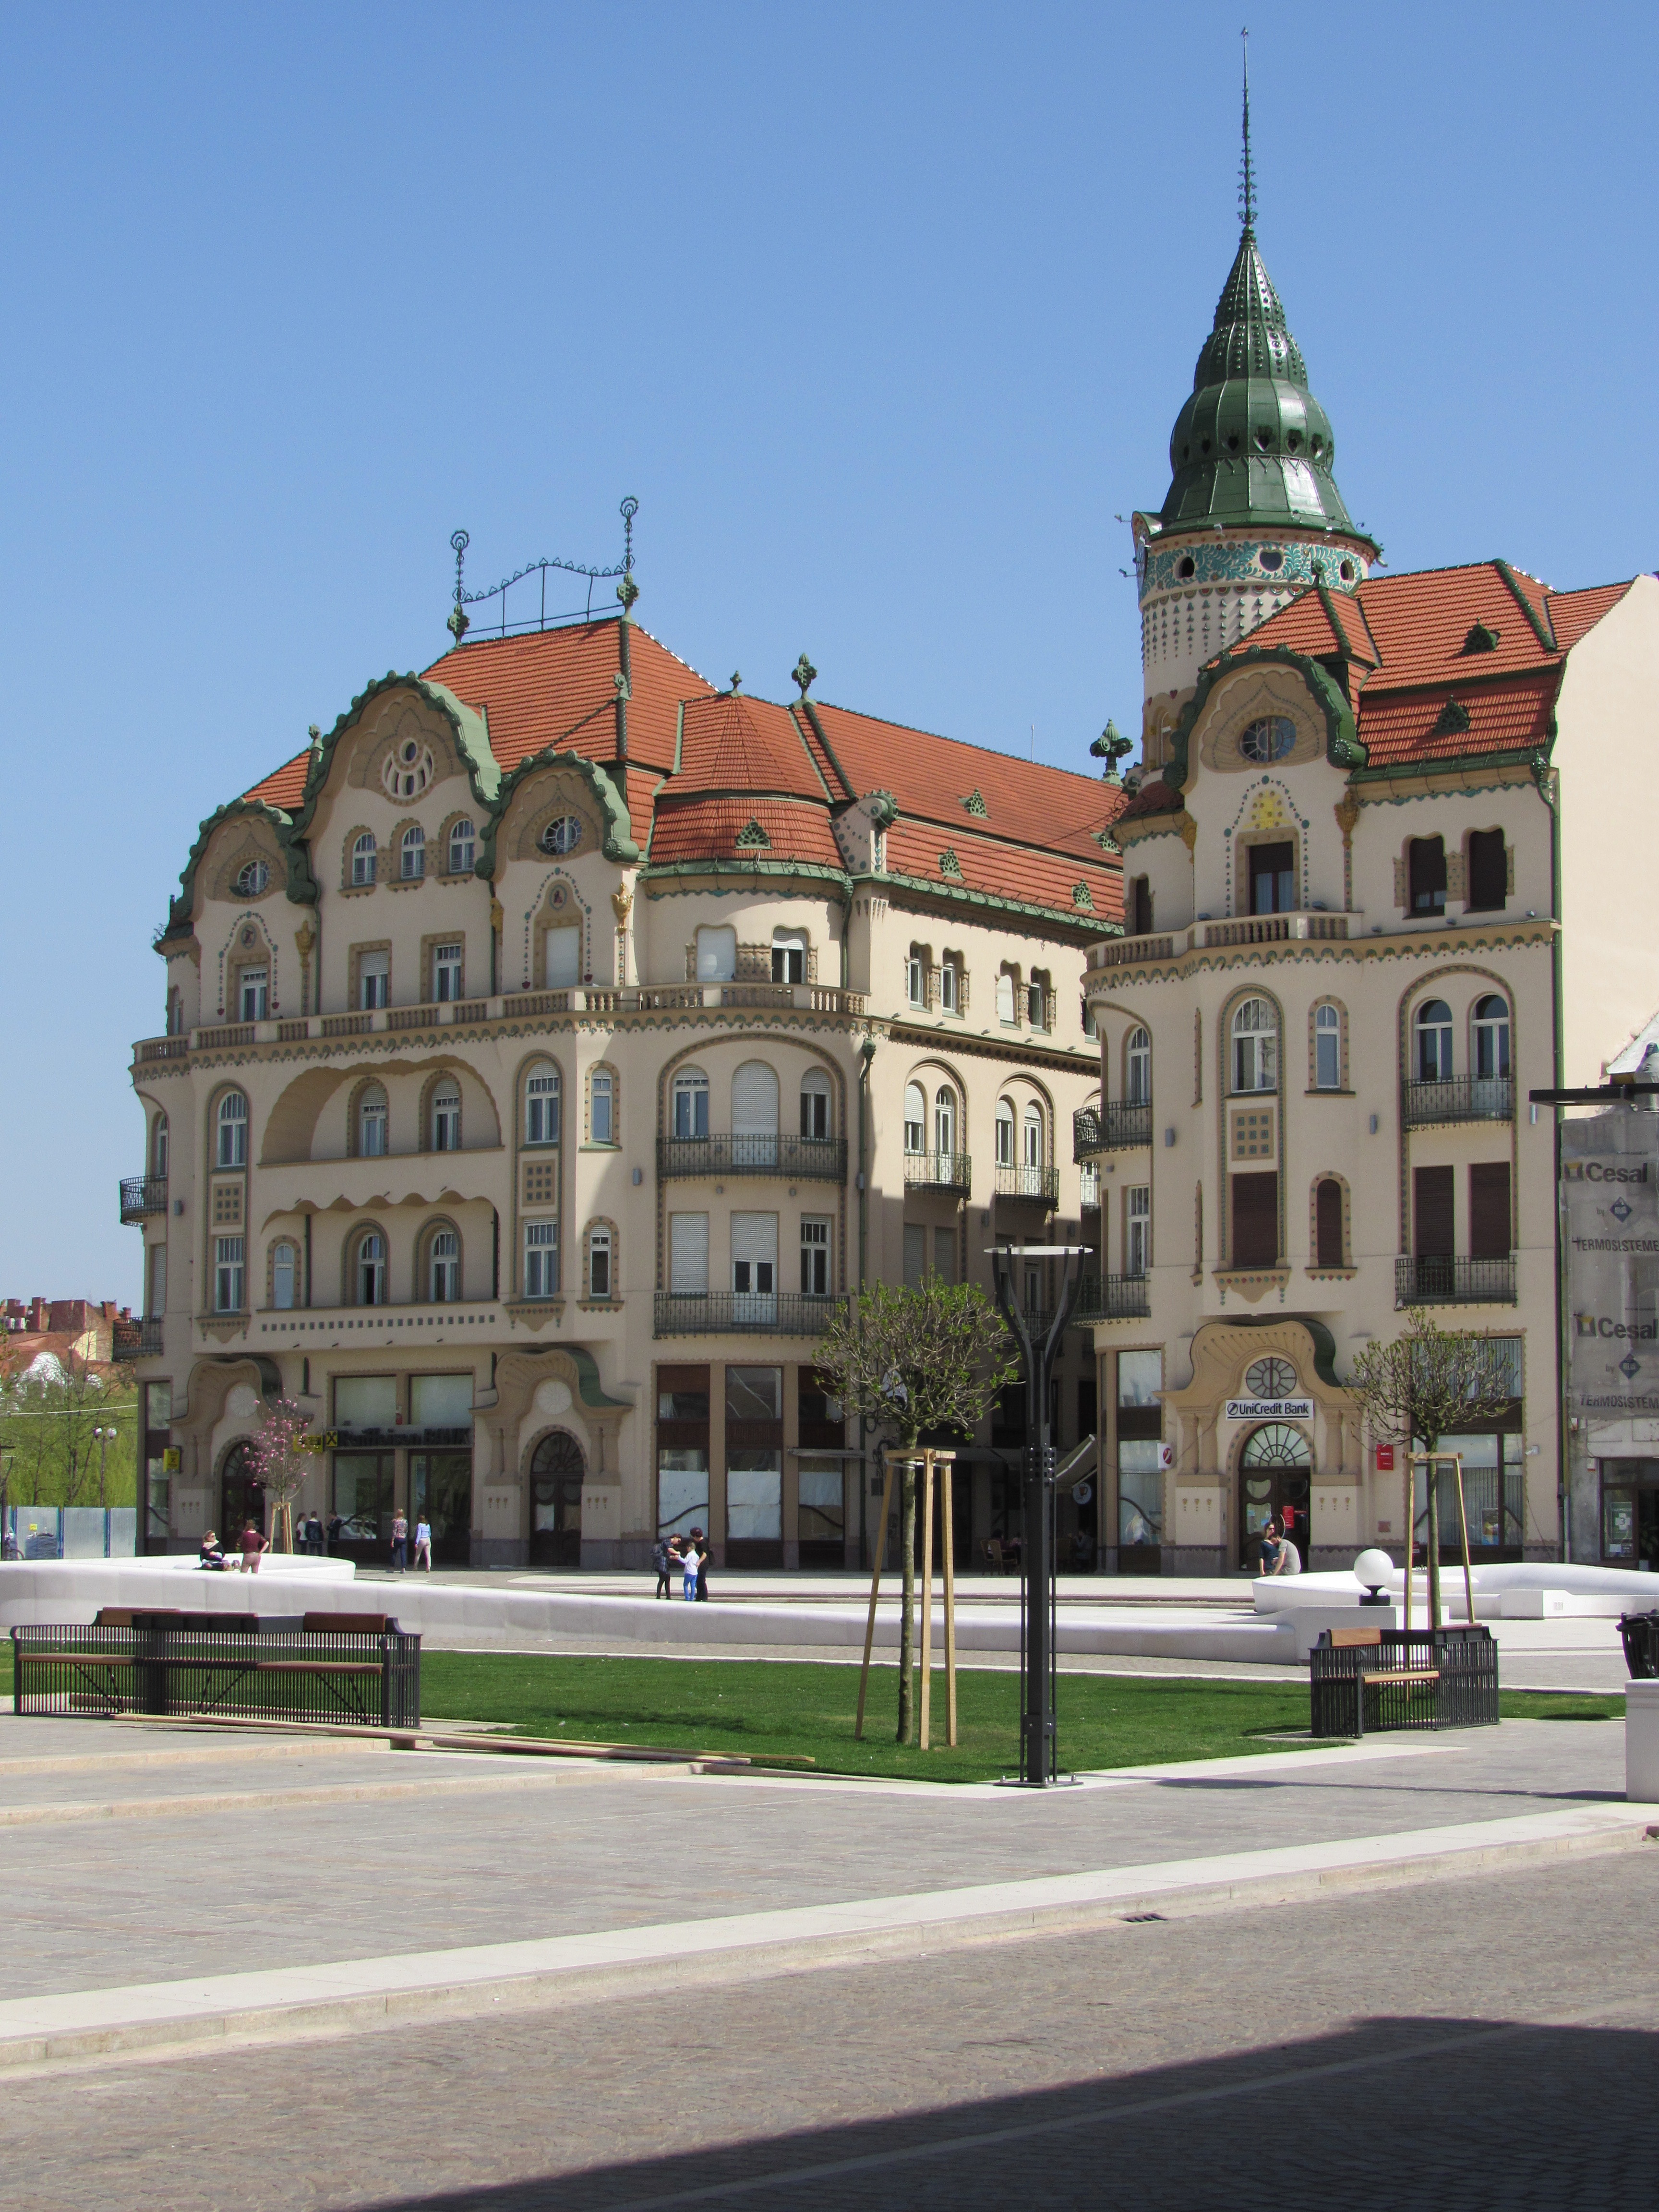
architecture, town, building, chateau, palace, city, cityscape, downtown, plaza, landmark, facade, church, center, town square, estate, transylvania, neighbourhood, stately home, oradea, crisana, human settlement, seat of local government